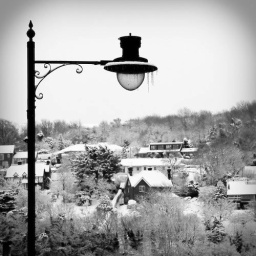
lewes high street school hill in snow